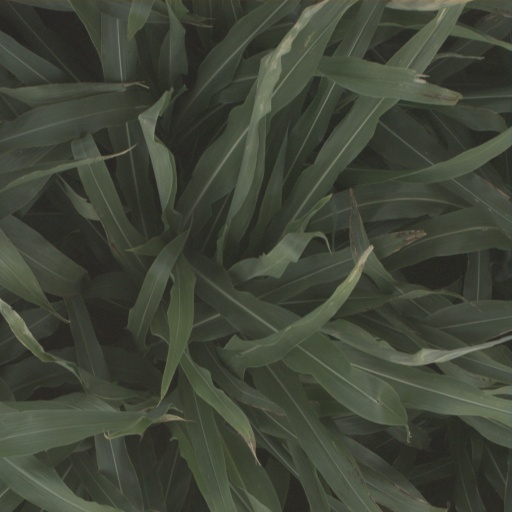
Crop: sorghum